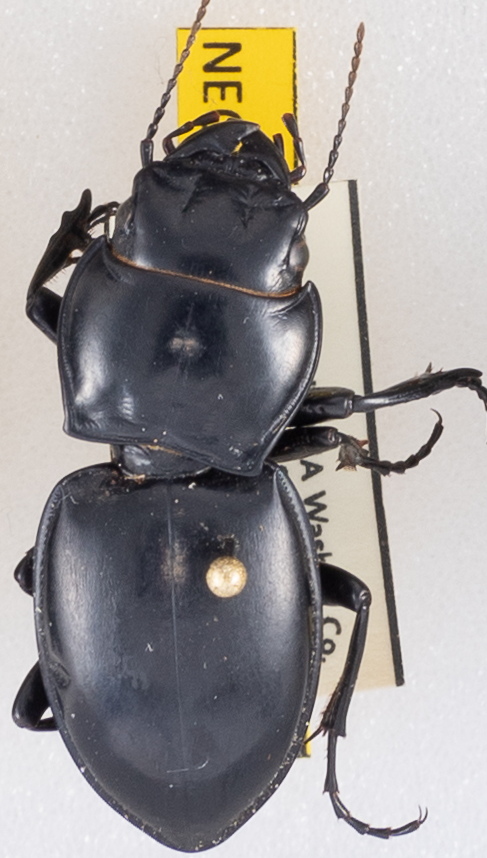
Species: Pasimachus californicus
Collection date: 2021-09-22
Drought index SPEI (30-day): -1.28
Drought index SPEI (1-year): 0.32
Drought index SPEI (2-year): -0.39